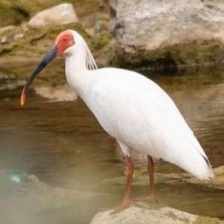
Species: ASIAN CRESTED IBIS
Scientific name: NIPPONIA NIPPON